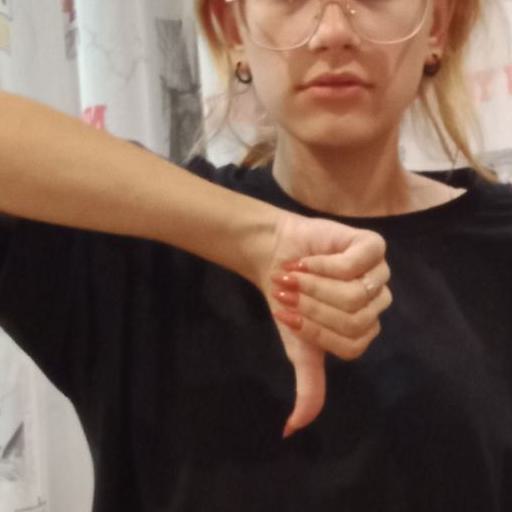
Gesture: dislike